Scars on 45

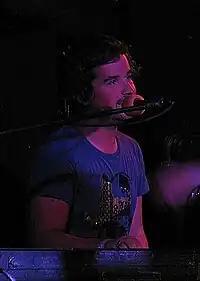
David Nowakowski on keyboards at The Saint, Asbury Park, NJ, July 2011

In early 2014 the band were touring the US and the UK to promote their album "Safety In Numbers", which was released on 7 October 2014 in the US and 23 February in the UK.